Paul Barrett

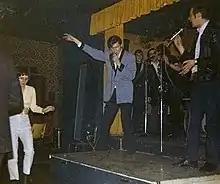
Barrett (right) singing with Shakin' Stevens and The Sunsets in 1974

Barrett would manage Shakin' Stevens and the Sunsets until 1977, even appearing on stage with them as a vocalist. When Shaky began rehearsals for "Elvis!-The Musical", the Sunsets used Rockin' Louie as their frontman, until Stevens was free from his commitment to the show. This worked okay until one night at the Rock Garden, London when the audience became disappointed by the non-appearance of Shakin' Stevens and nearly rioted. The venue's management used this to negotiate a rebate from Paul Barrett, a suggestion which nearly ended in a violent confrontation.